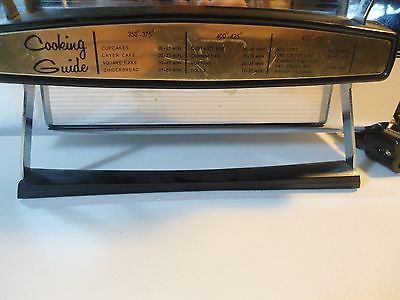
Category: toaster